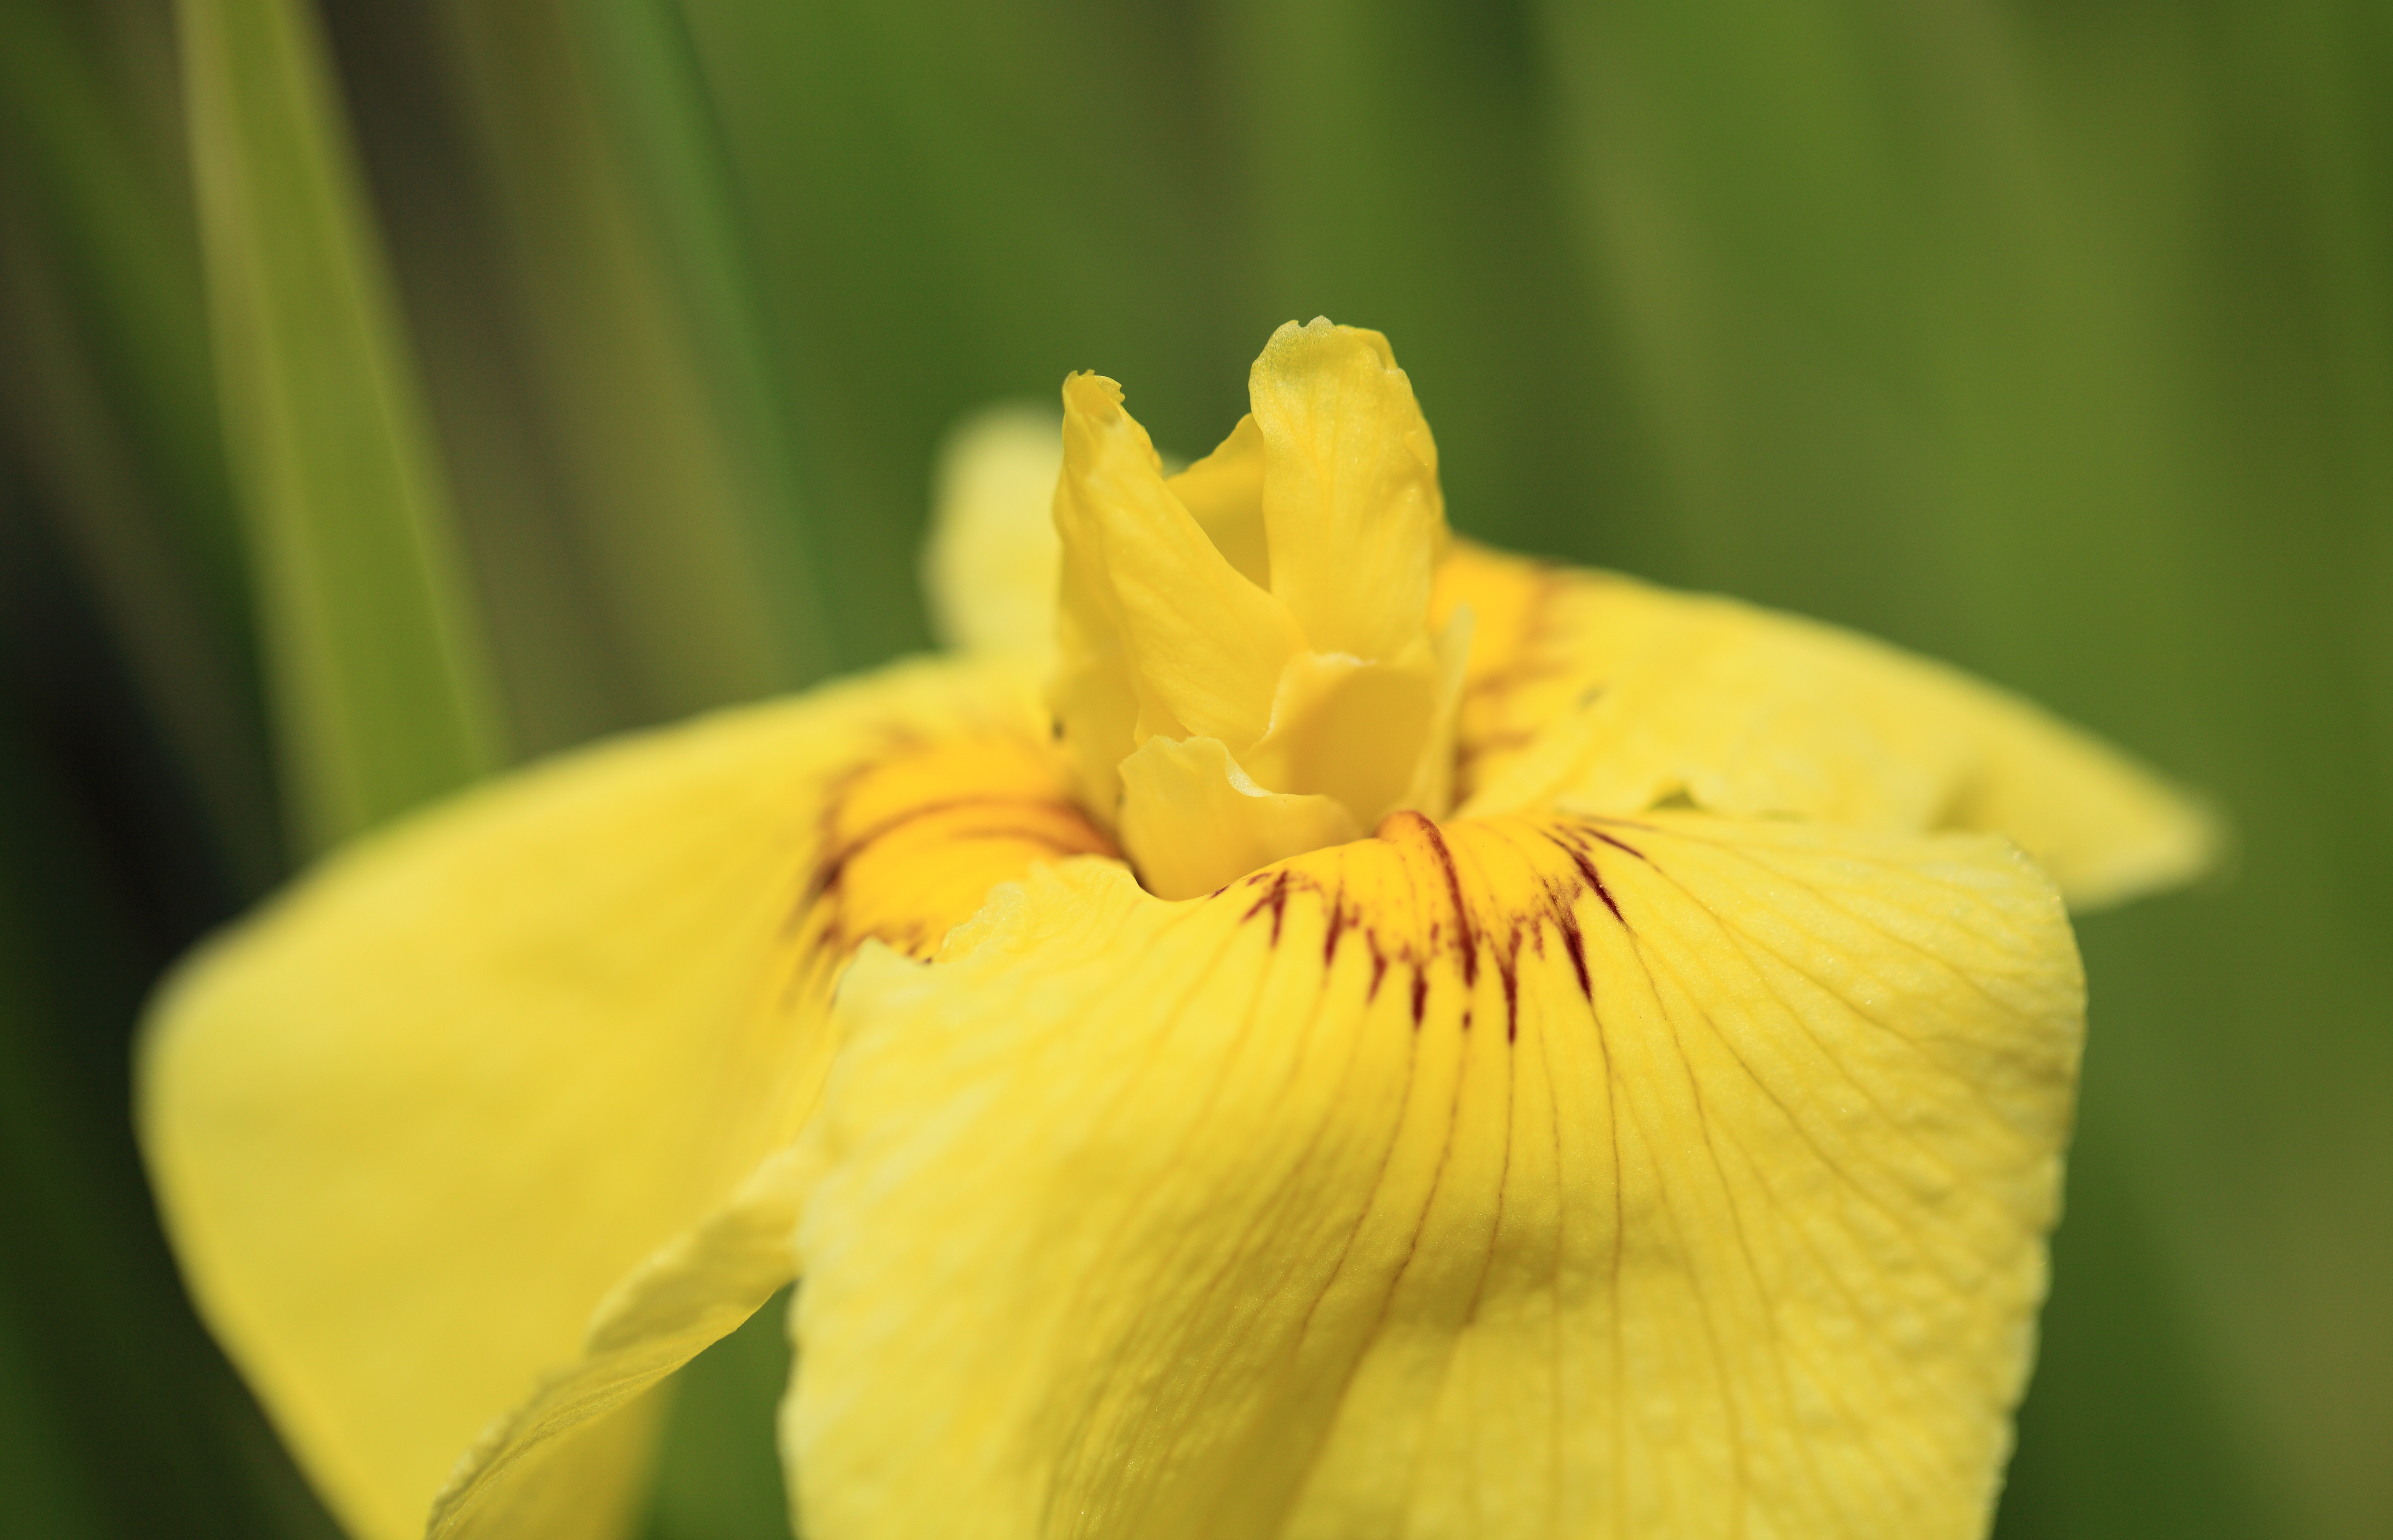
nature, plant, photography, flower, petal, green, high, botany, yellow, flora, wildflower, close up, tokyo, iris, eye, 5d, hires, markii, hi, res, resolution, sanguinea, kouen, kitayama, higashimurayama, japanesewateriris, macro photography, flowering plant, plant stem, land plant